HD 7924 b

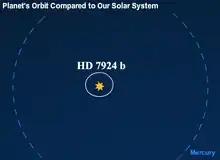
HD 7924 b's orbit compared to Mercury's (0.38AU).

HD 7924 b is an extrasolar planet located approximately 55 light years away in the constellation of Cassiopeia, orbiting the 7th magnitude K-type main sequence (slightly metal poor) star HD 7924. It was published on January 28, 2009 and is the second planet discovered in the constellation Cassiopeia. Two additional planets in this system were discovered in 2015.